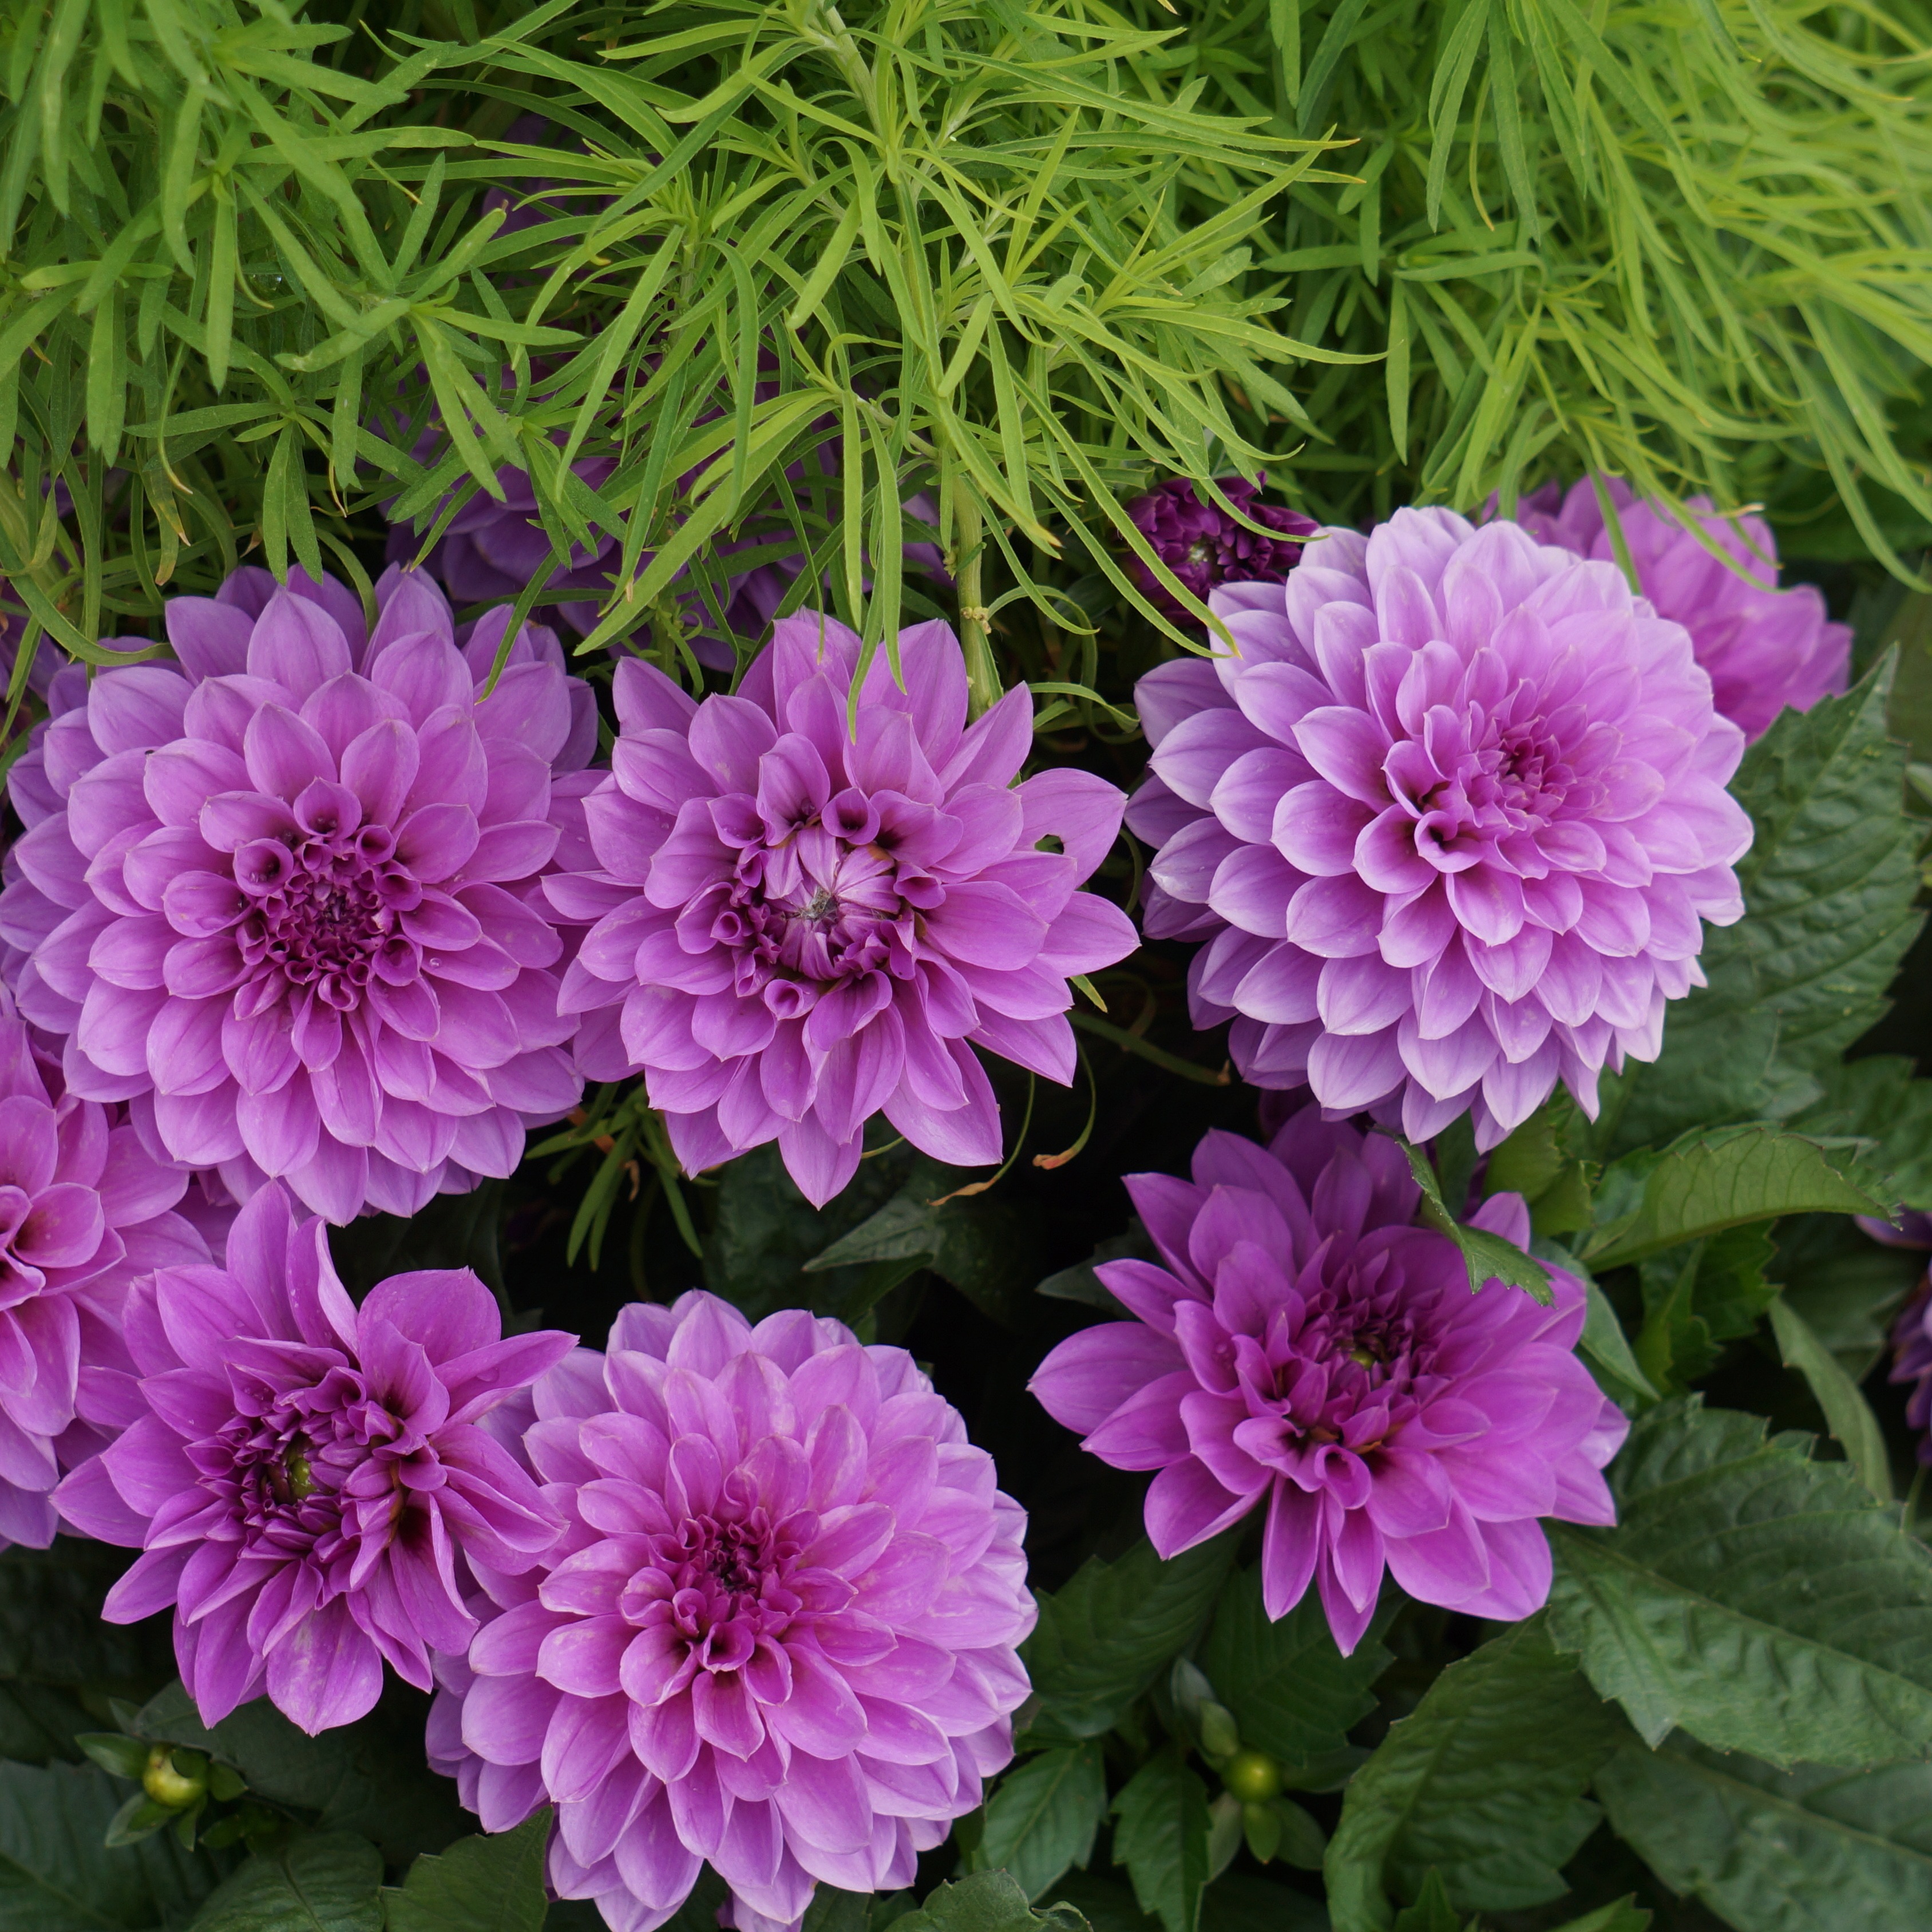
plant, flower, purple, petal, pink, dahlia, ornamental plants, flowering plant, daisy family, annual plant, land plant